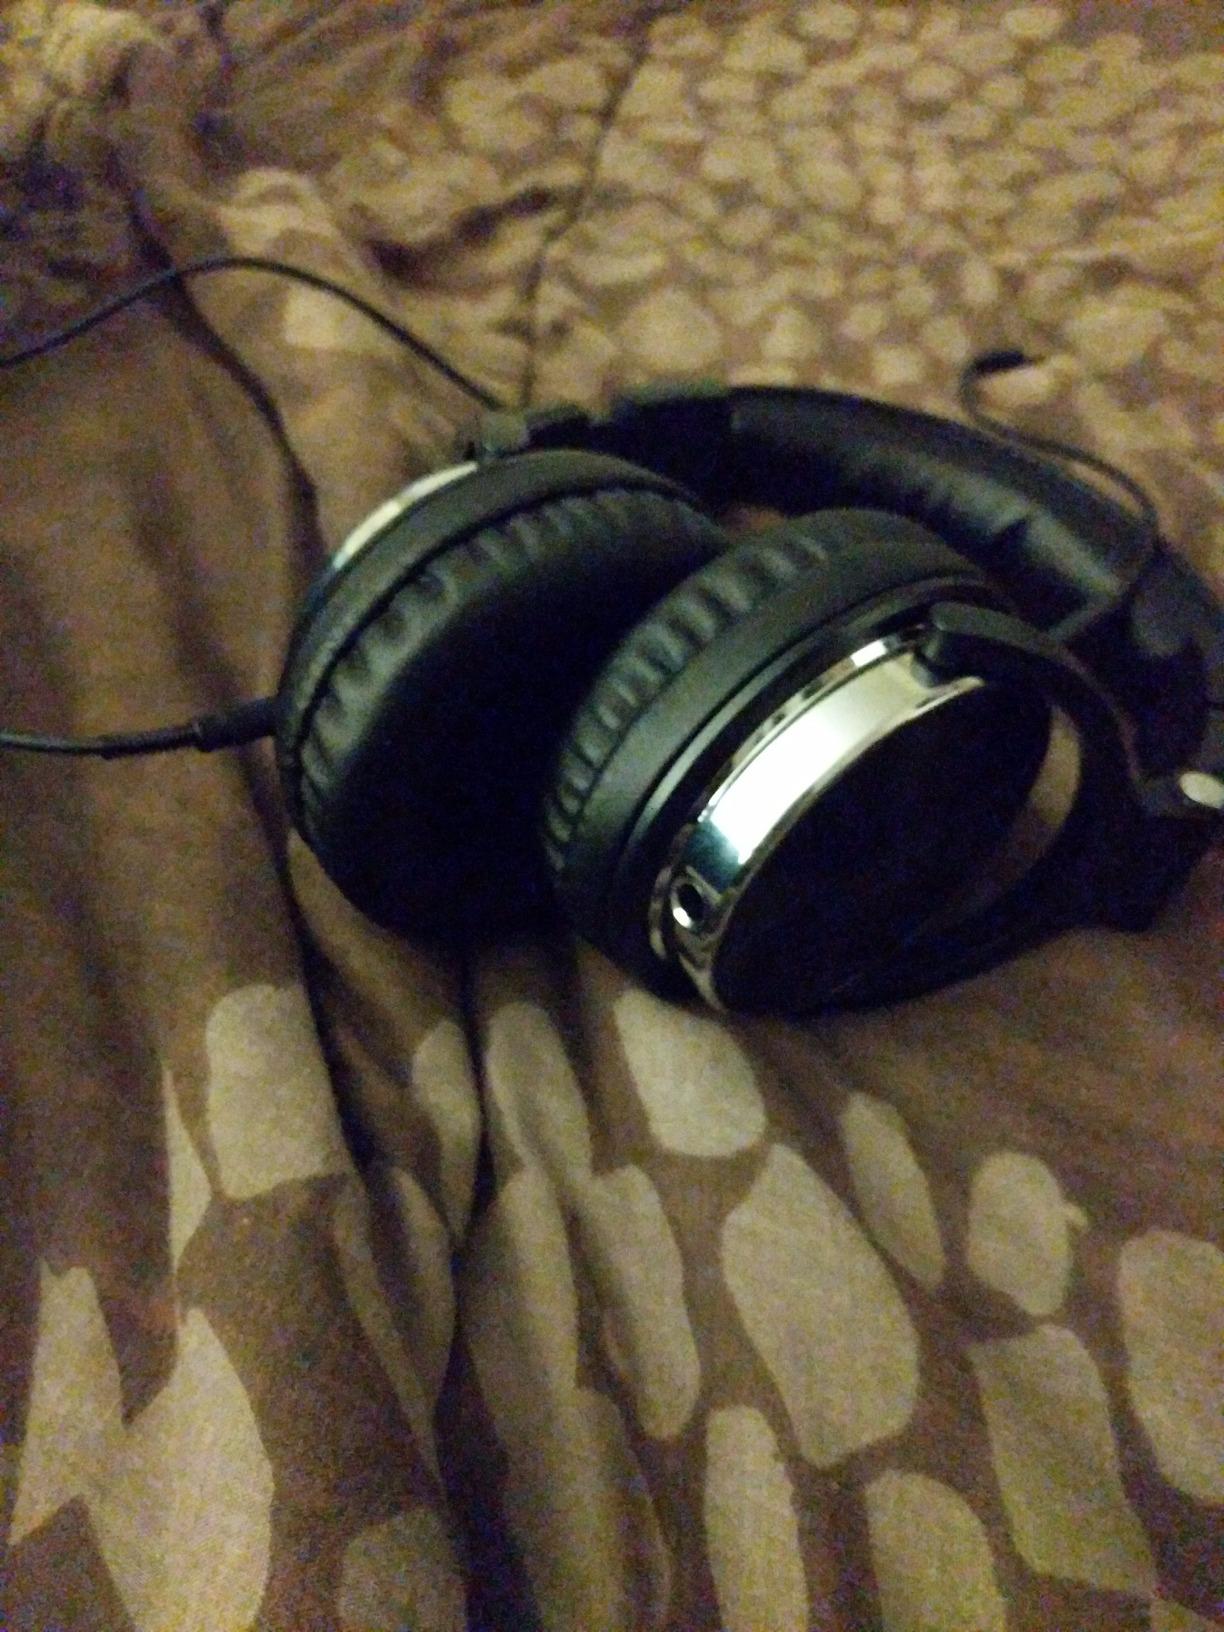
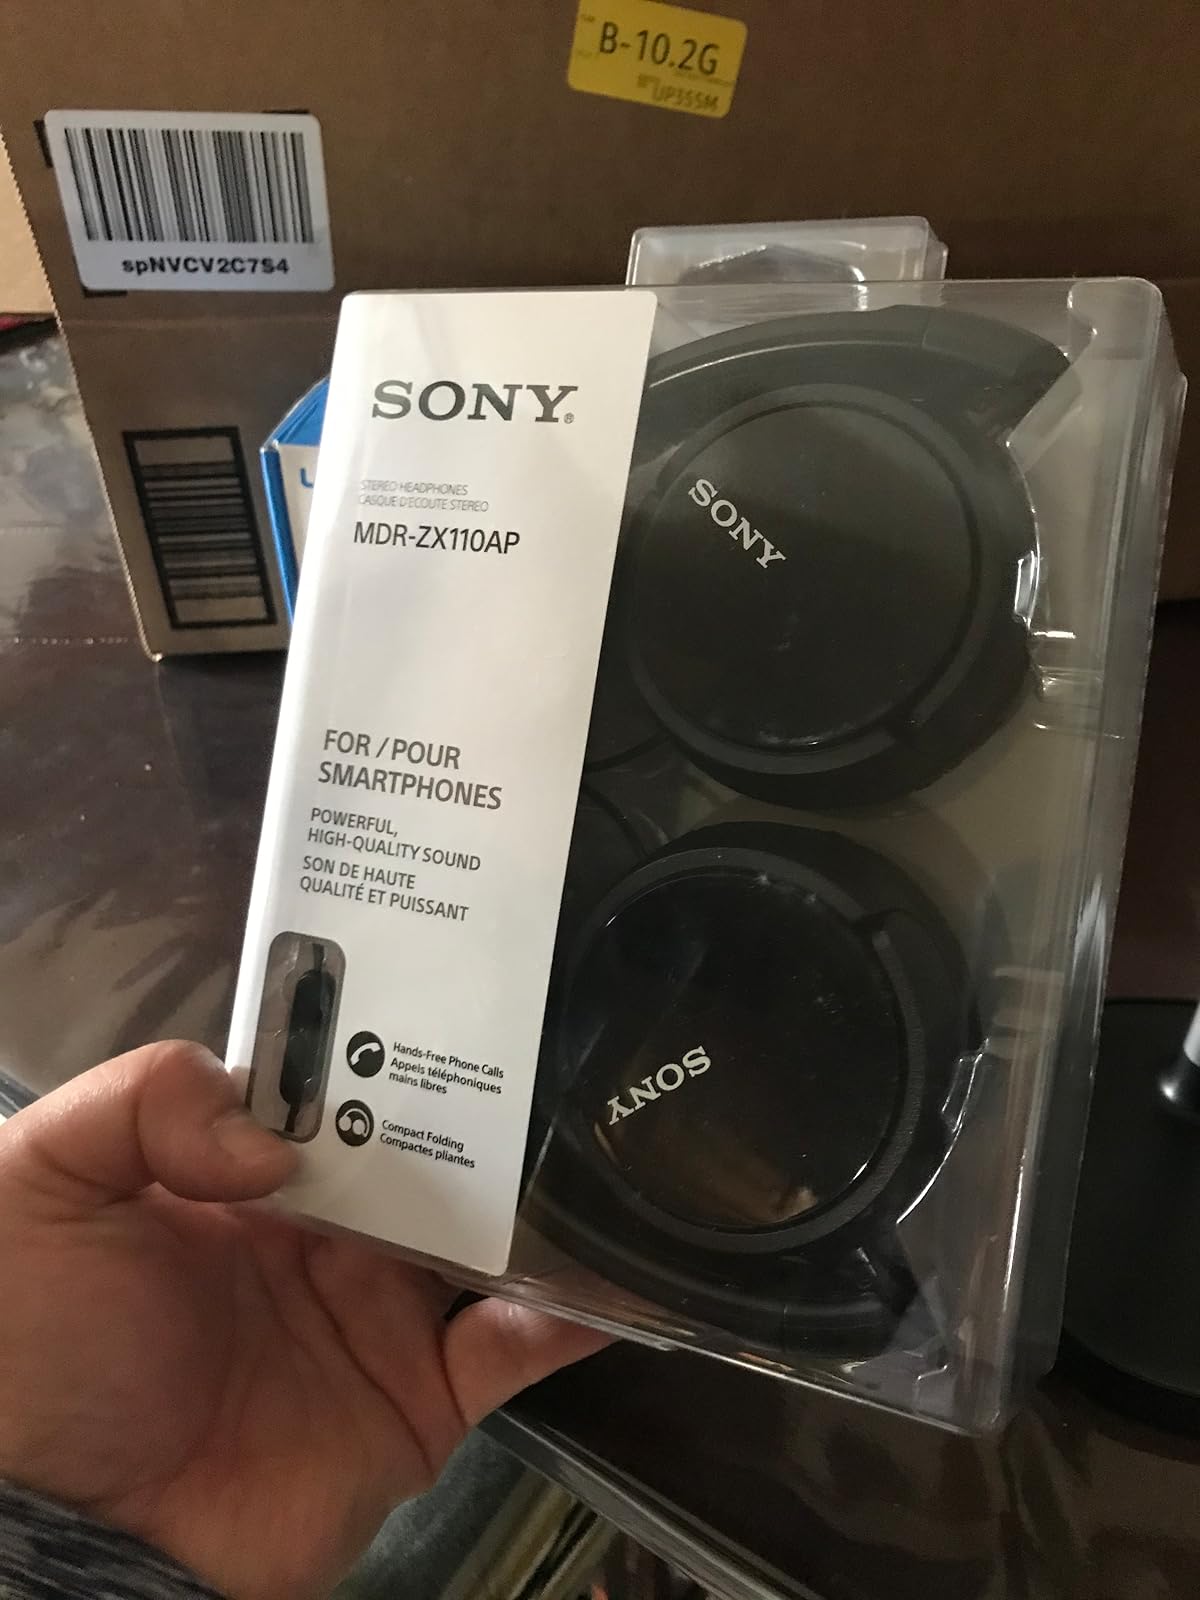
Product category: headphones
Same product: no